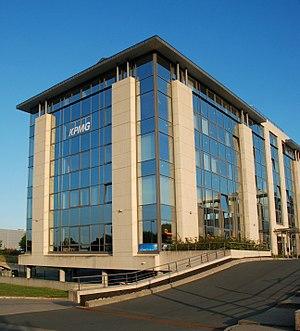
Belgique - Mont-Saint-Guibert - Axis Parc (architecture postmoderne - DSW Architects - 2000)
DSW Architects est un bureau d'architectes dont les ateliers sont établis à Schaerbeek en Belgique, représentatif de l'architecture postmoderne en Belgique dans les années 2000 et 2010.